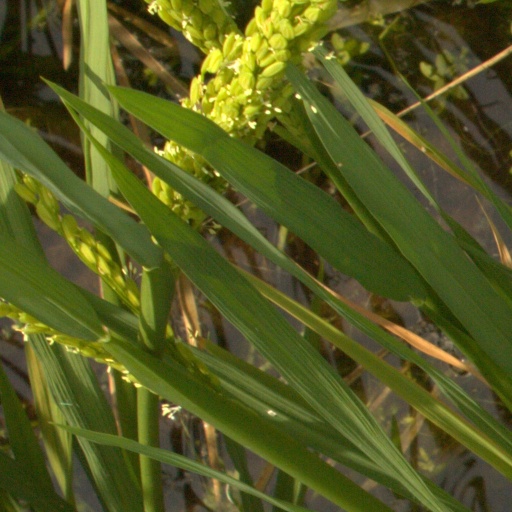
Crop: rice